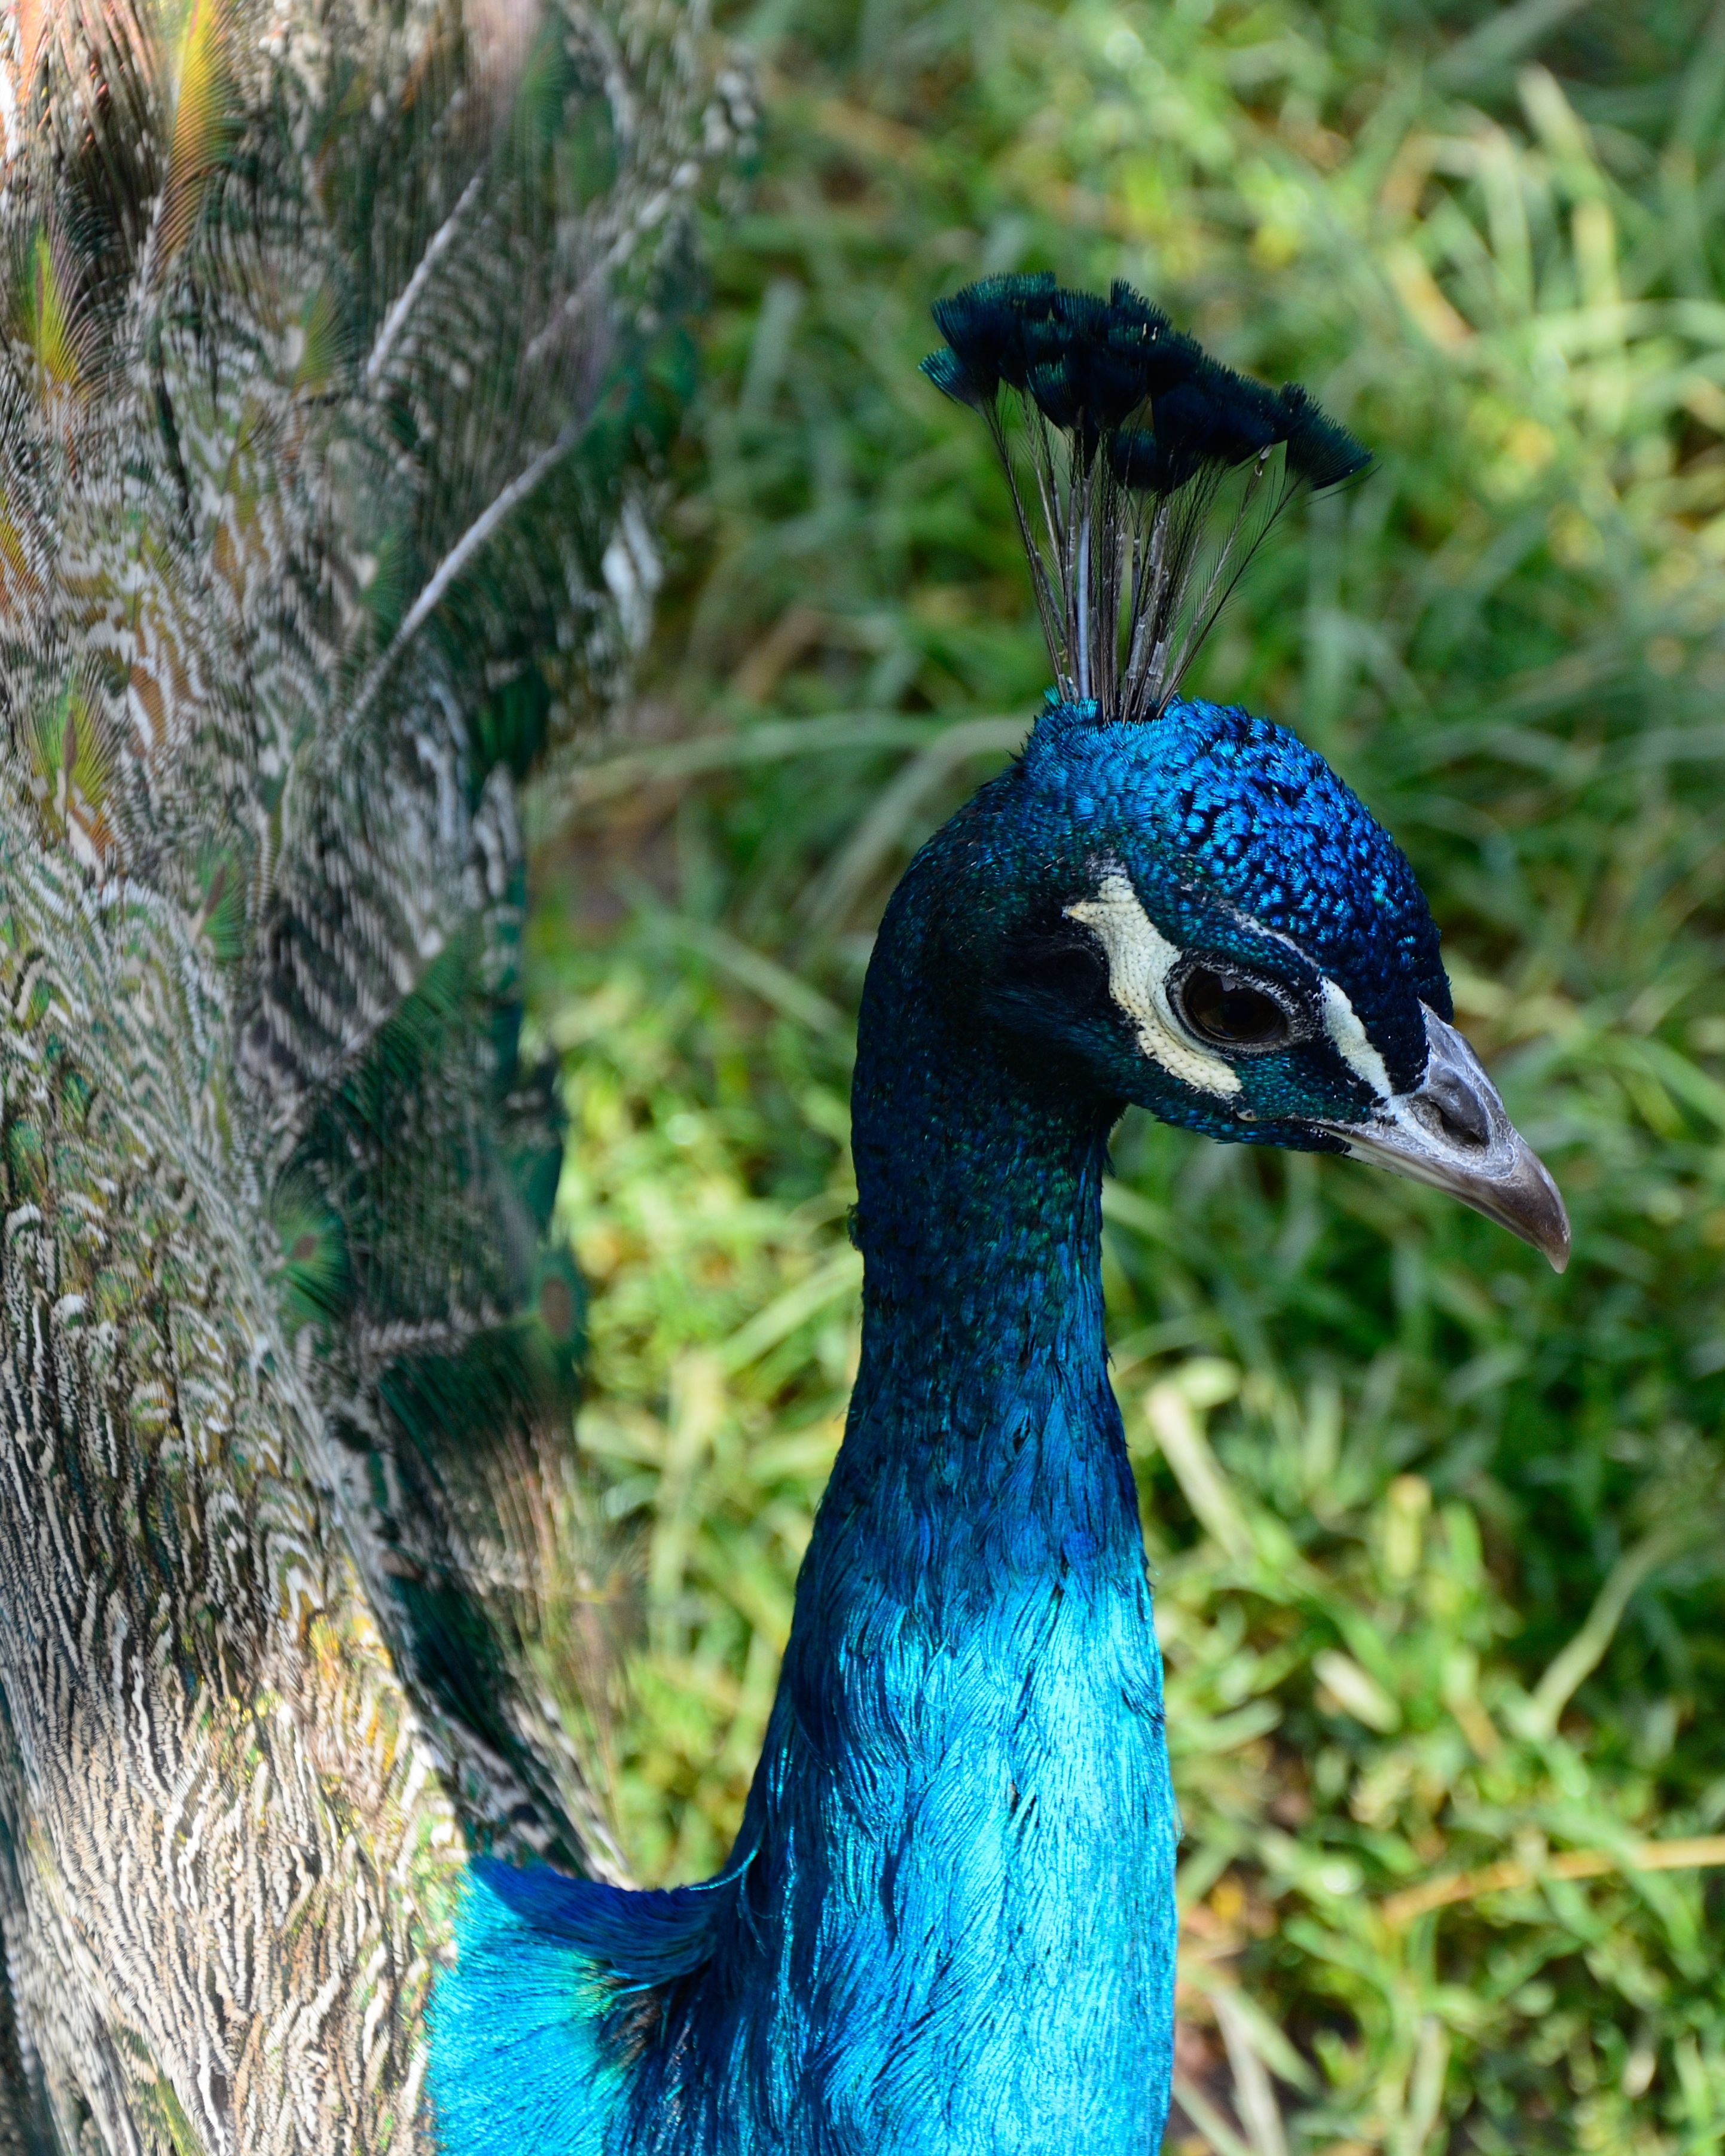
bird, wheel, wildlife, beak, blue, feather, fowl, fauna, peacock, plumage, head, vertebrate, peafowl, water bird, iridescent, peacock feathers, cassowary, casuariiformes